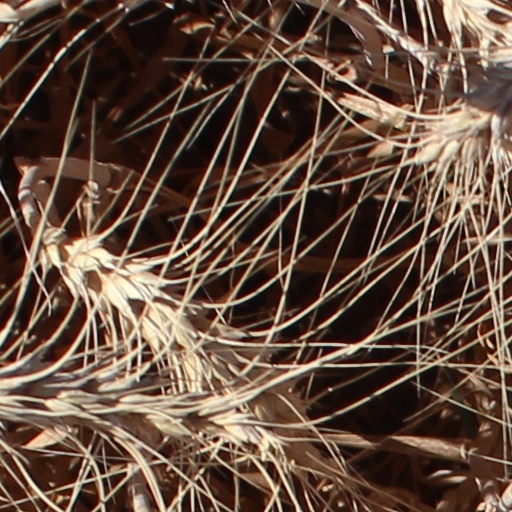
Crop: wheat